Fitzwilliam College, Cambridge

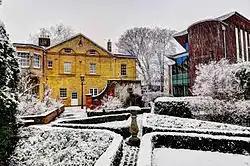
Part of the Olisa Library and the south façade of the Grove

Tree Court, the last component of the initial 1963 construction, is located at the north end of the college, opposite Fellows' Court. The court was initially the college's main entrance and, with a car park and a cycling bay just outside, it remains a back door to the college. Tree Court was Lasdun's first student accommodation; he would go on to design similar buildings at the University of East Anglia and Christ's College, Cambridge. Although the court opens out onto the college gardens, the wall opposite the Hall Building was recently lengthened with the addition of the college's new Library and IT Centre. Today, Tree Court provides residence for the majority of first-year students.